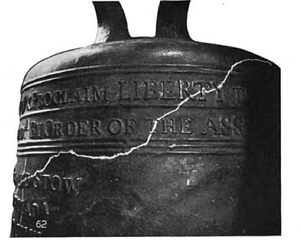
La Liberty Bell est un symbole de l'indépendance américaine situé à Philadelphie en Pennsylvanie. Anciennement située dans le clocher de la Pennsylvania State House, la cloche fut commandée à la société londonienne Lester et Pack en 1752. Elle porte l'inscription tirée du Lévitique 25:10, Proclaim LIBERTY throughout all the land unto all the inhabitants thereof. La cloche fut fêlée après sa première utilisation à son arrivée à Philadelphie et fut réparée sans succès par deux artisans locaux John Pass et John Stow dont les noms figurent sur la cloche. La Liberty Bell servait initialement à marquer l'ouverture des sessions parlementaires et à annoncer des rassemblements publics et des proclamations.